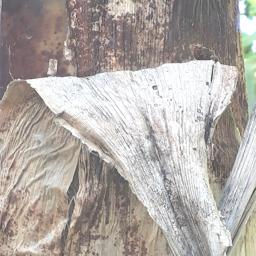
Label: PSEUDOSTEM WEEVIL